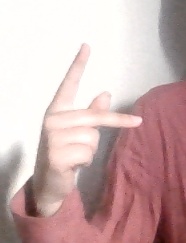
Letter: dha